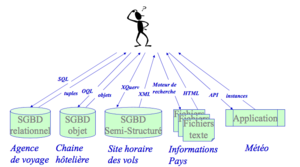
Integration par les données
Des applications émergentes telles que l'administration en ligne, la formation en ligne, les bibliothèques électroniques ... nécessitent l’accès à diverses sources d’information. Ces dernières sont généralement hétérogènes, que ce soit au niveau syntaxique ou sémantique. En effet, des conflits sémantiques surviennent puisque les systèmes n’utilisent pas la même interprétation de l’information qui est définie différemment d’une organisation à l’autre.